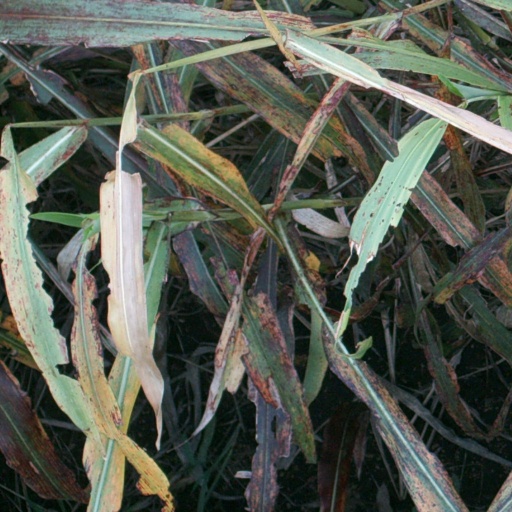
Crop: sorghum